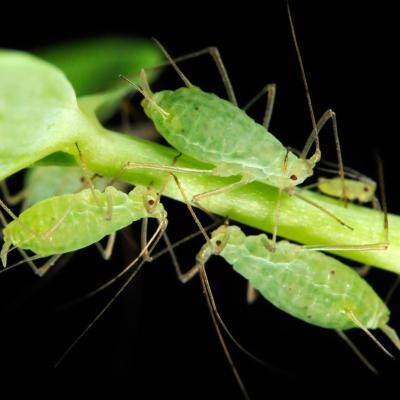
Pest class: pea_aphid